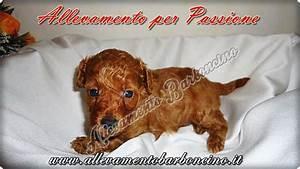
dog